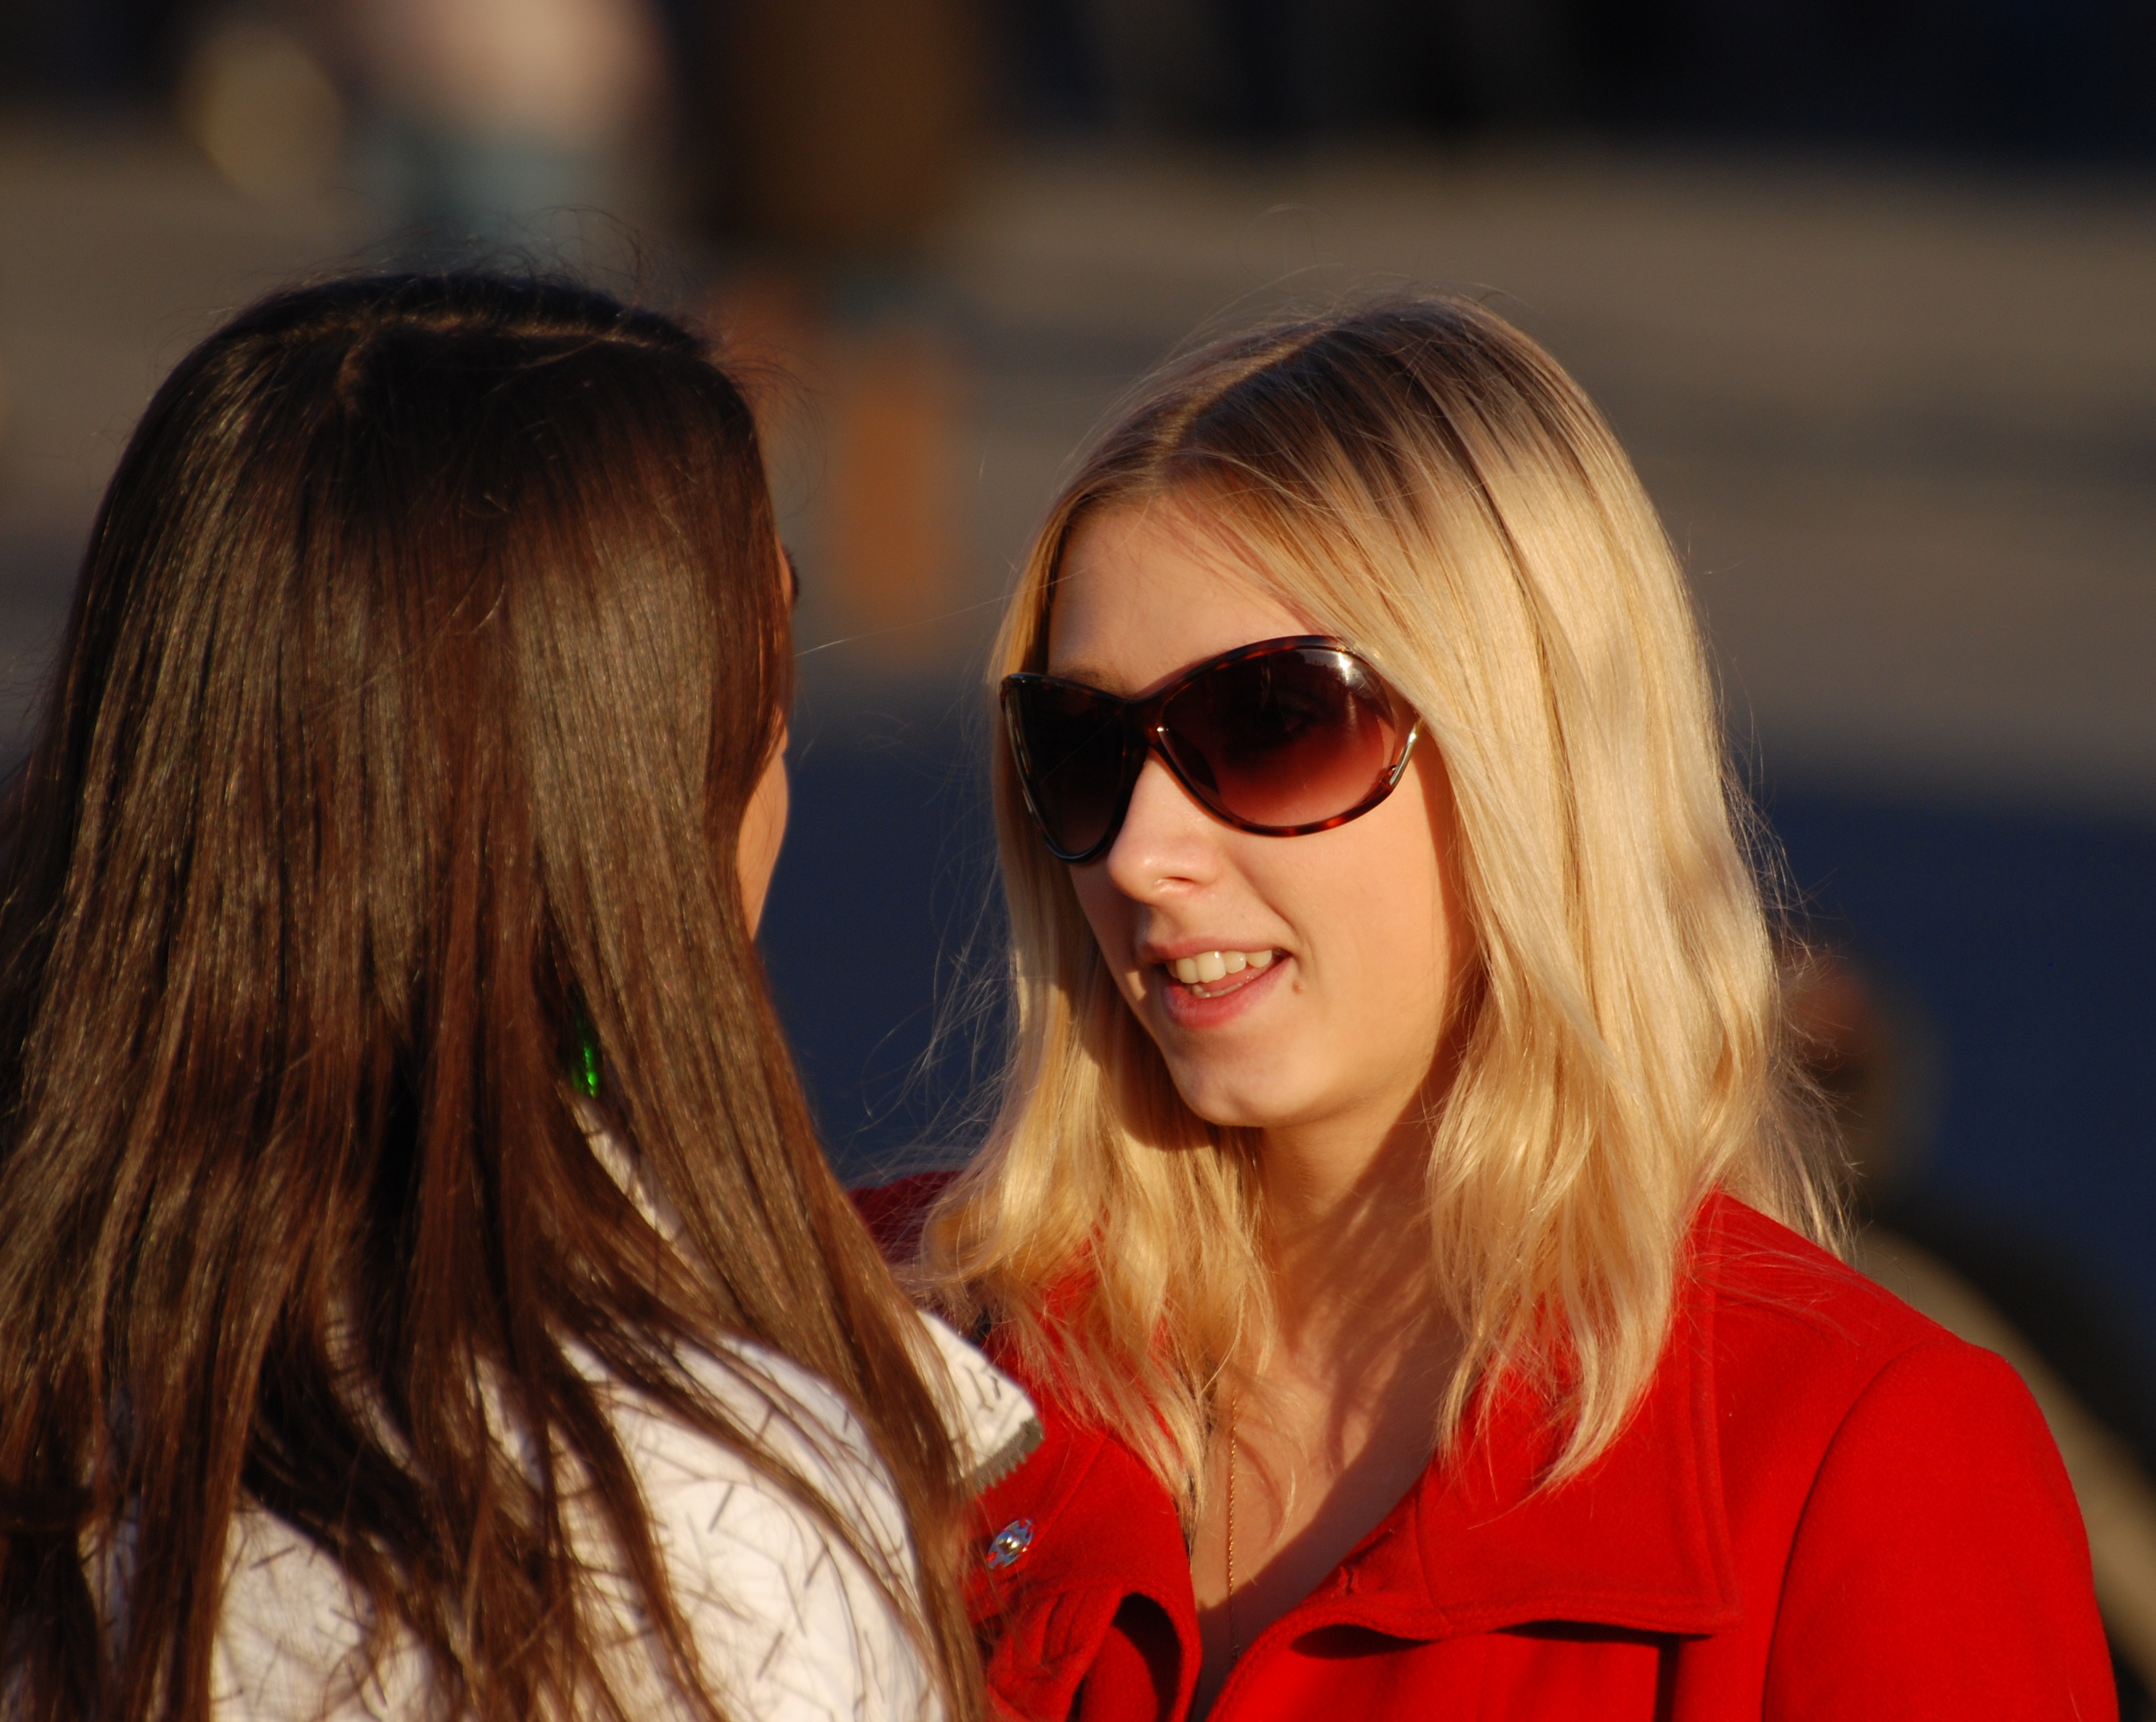
person, people, girl, woman, hair, street, city, model, spring, red, fashion, nikon, lady, facial expression, hairstyle, smile, long hair, nose, candid, girls, cool image, women, sunglasses, glasses, eyewear, beauty, moscow, blond, russia, d80, moskau, nikond80, moscou, interaction, brown hair, vision care